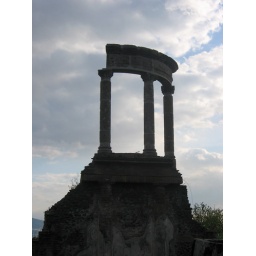
standing against an early evening sky